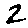
Label: 2